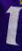
Number: 1